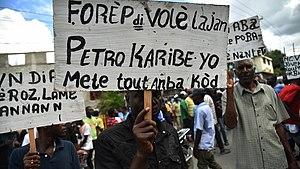
Image d'une manifestation pour le cyber action kote kob Petro Caribe Challenge .
L'affaire Petrocaribe est une affaire dans laquelle Haiti est touchée par un scandale politico-économique, qui implique quatre présidents haïtiens et six gouvernements.